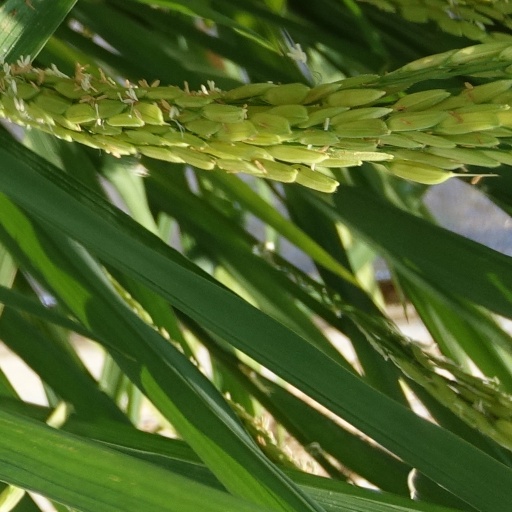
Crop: rice